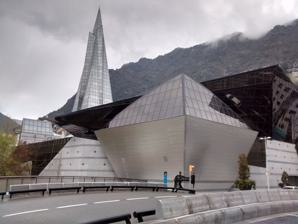
Building: Caldea
Country: France
Year built: 1994
Caldea is a spa resort in Escaldes-Engordany , Andorra . Finished in 1994, it has 18 floors. At 6,000m² it is one of Europe's largest spas, and at 80 metres in height, it is Andorra's tallest building . Gallery References